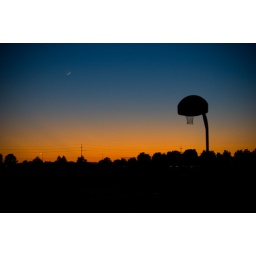
Silhouette of a basketball hoop against the sky at sunset.